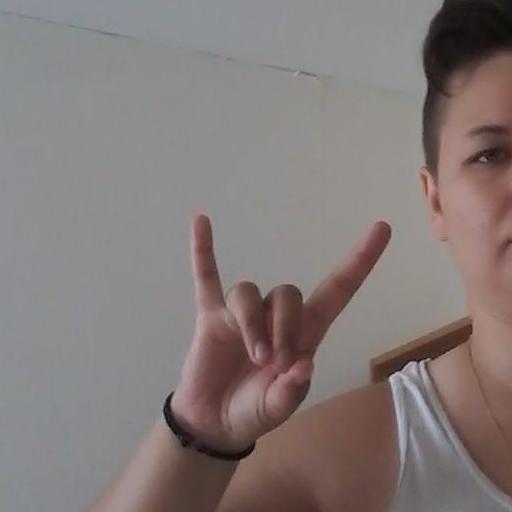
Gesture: rock